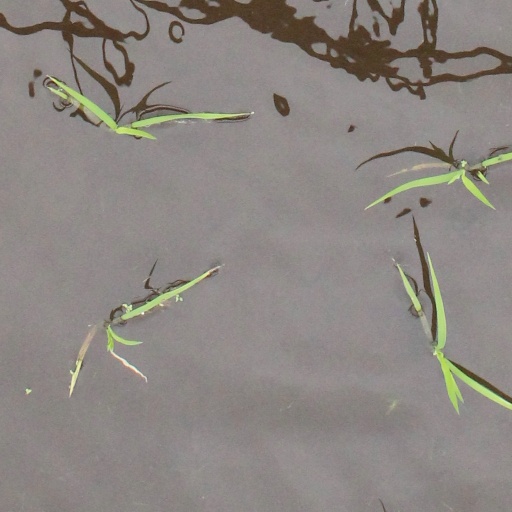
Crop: rice